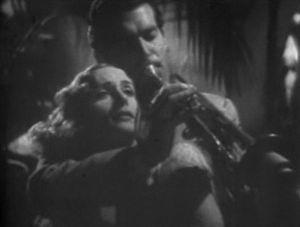
Trompette Blues est un film américain réalisé par Mitchell Leisen, sorti en 1937.